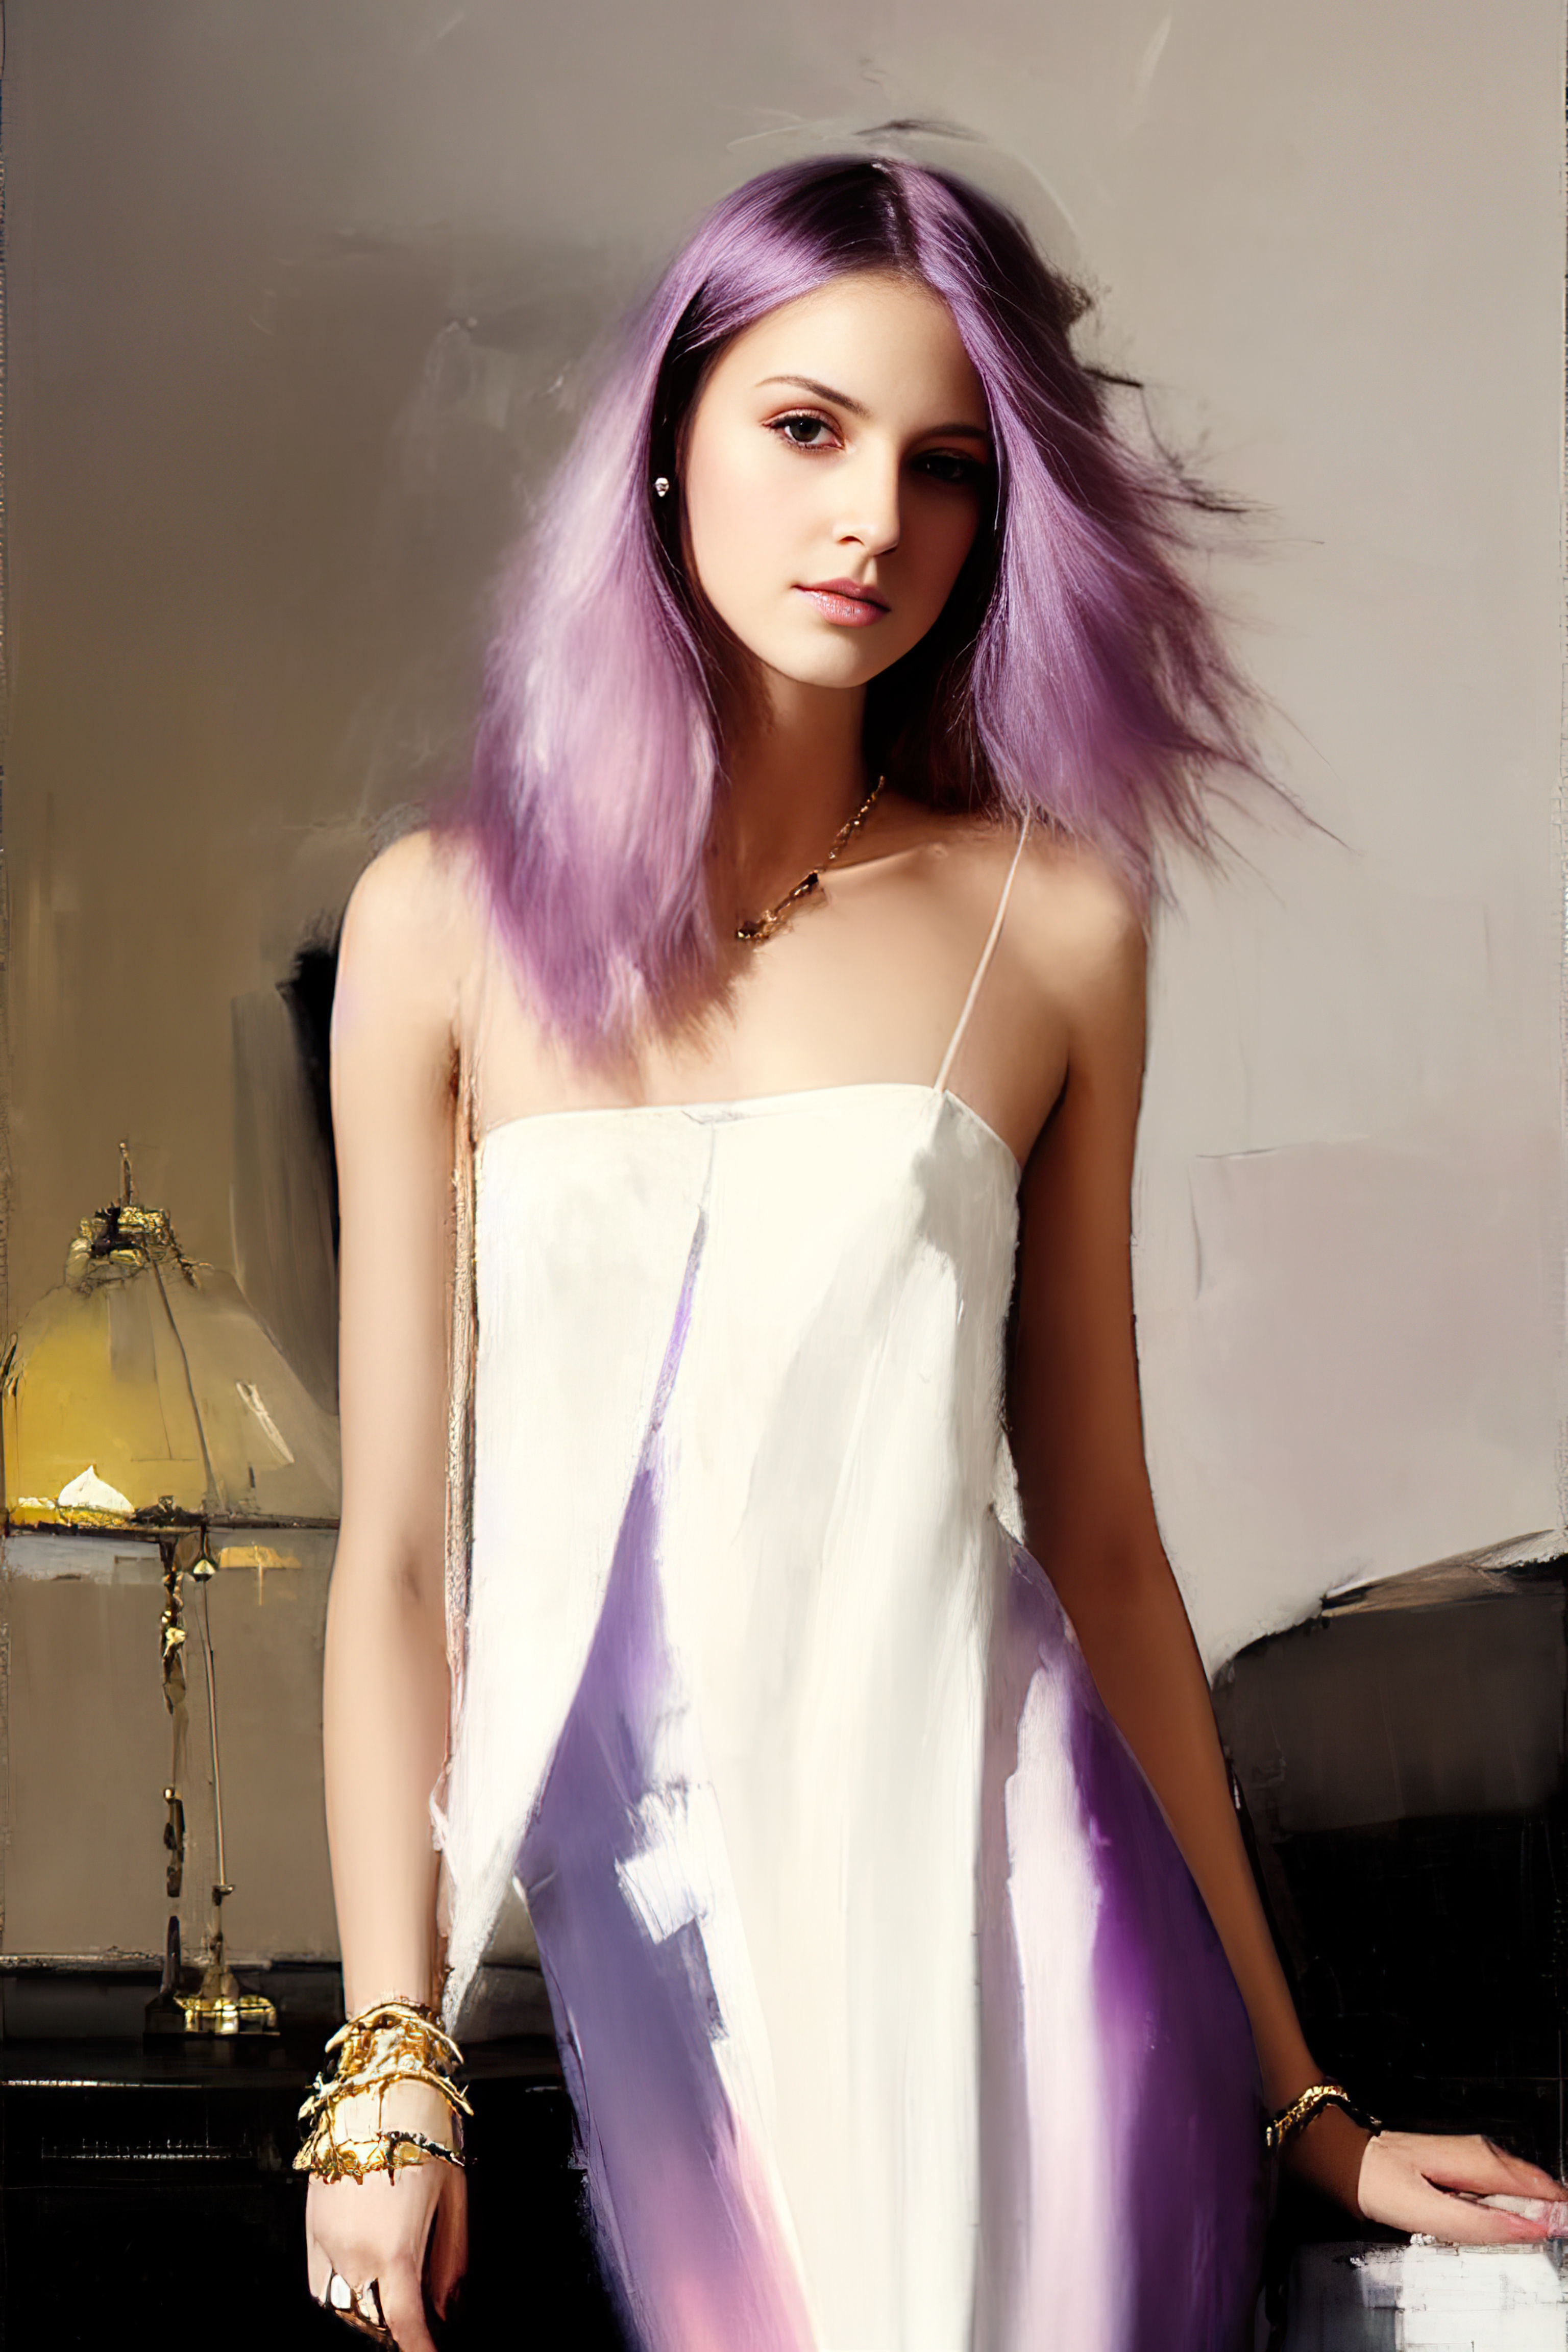
woman, joint, shoulder, purple, eyelash, neck, flash photography, waist, violet, thigh, makeover, fashion design, fashion model, black hair, day dress, gown, formal wear, long hair, beauty, haute couture, lamp, electric blue, magenta, jewellery, event, brown hair, blond, human leg, cocktail dress, fashion accessory, eye shadow, necklace, Strapless dress, satin, abdomen, cg artwork, fur, hair coloring, costume design, public event, photo shoot, bridal party dress, lampshade, costume, model